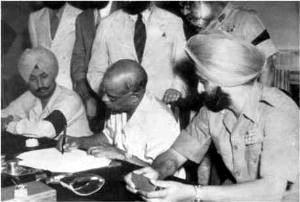
Vappal Pangunni Menon dit V. P. Menon, né le 30 septembre 1893 dans le Kerala et mort le 31 décembre 1965 à Jabalpur, est un fonctionnaire indien, proche collaborateur de Louis Mountbatten et de Sardar Patel avec qui il mena à bien le rattachement des États princiers à l'Union indienne lors de l'indépendance et de la partition des Indes.